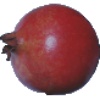
Label: Pomegranate 1